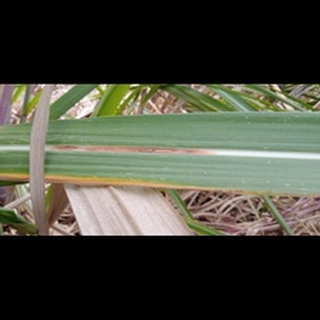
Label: sugarcane_red_rot